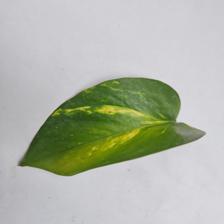
Label: Healthy